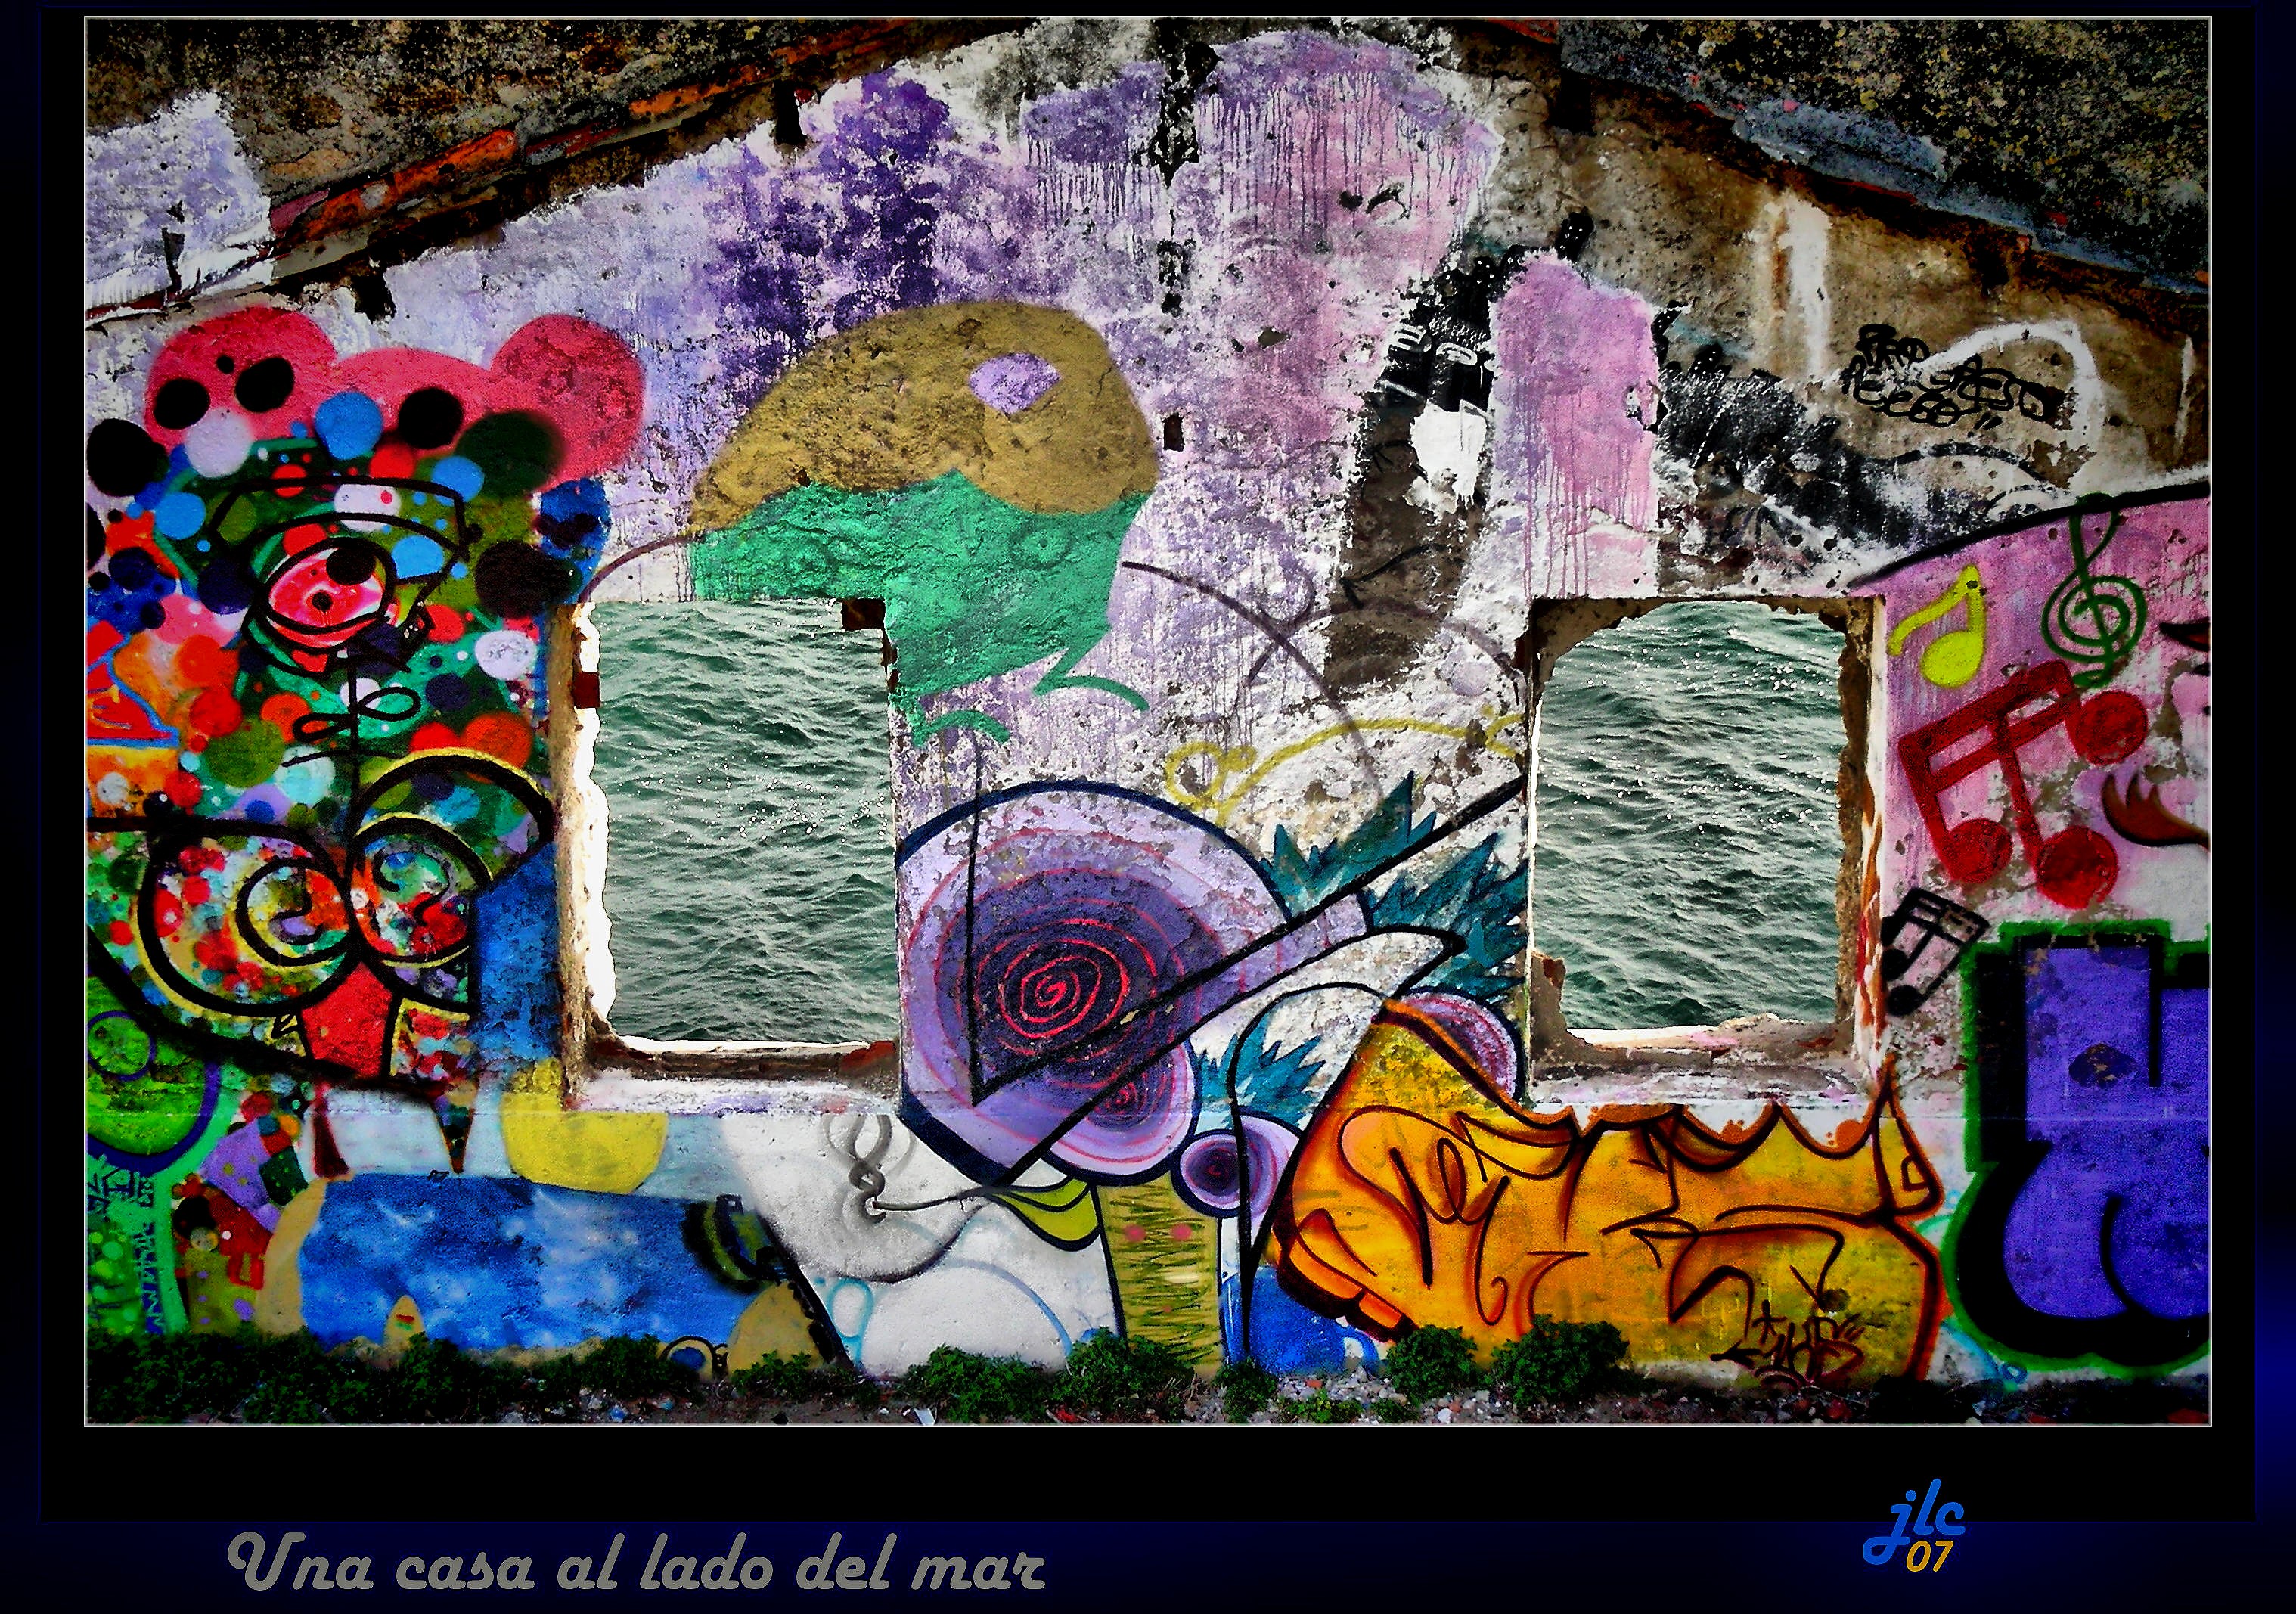
window, glass, graffiti, material, stained glass, art, mar, agua, ruinas, auga, modern art, pintadas